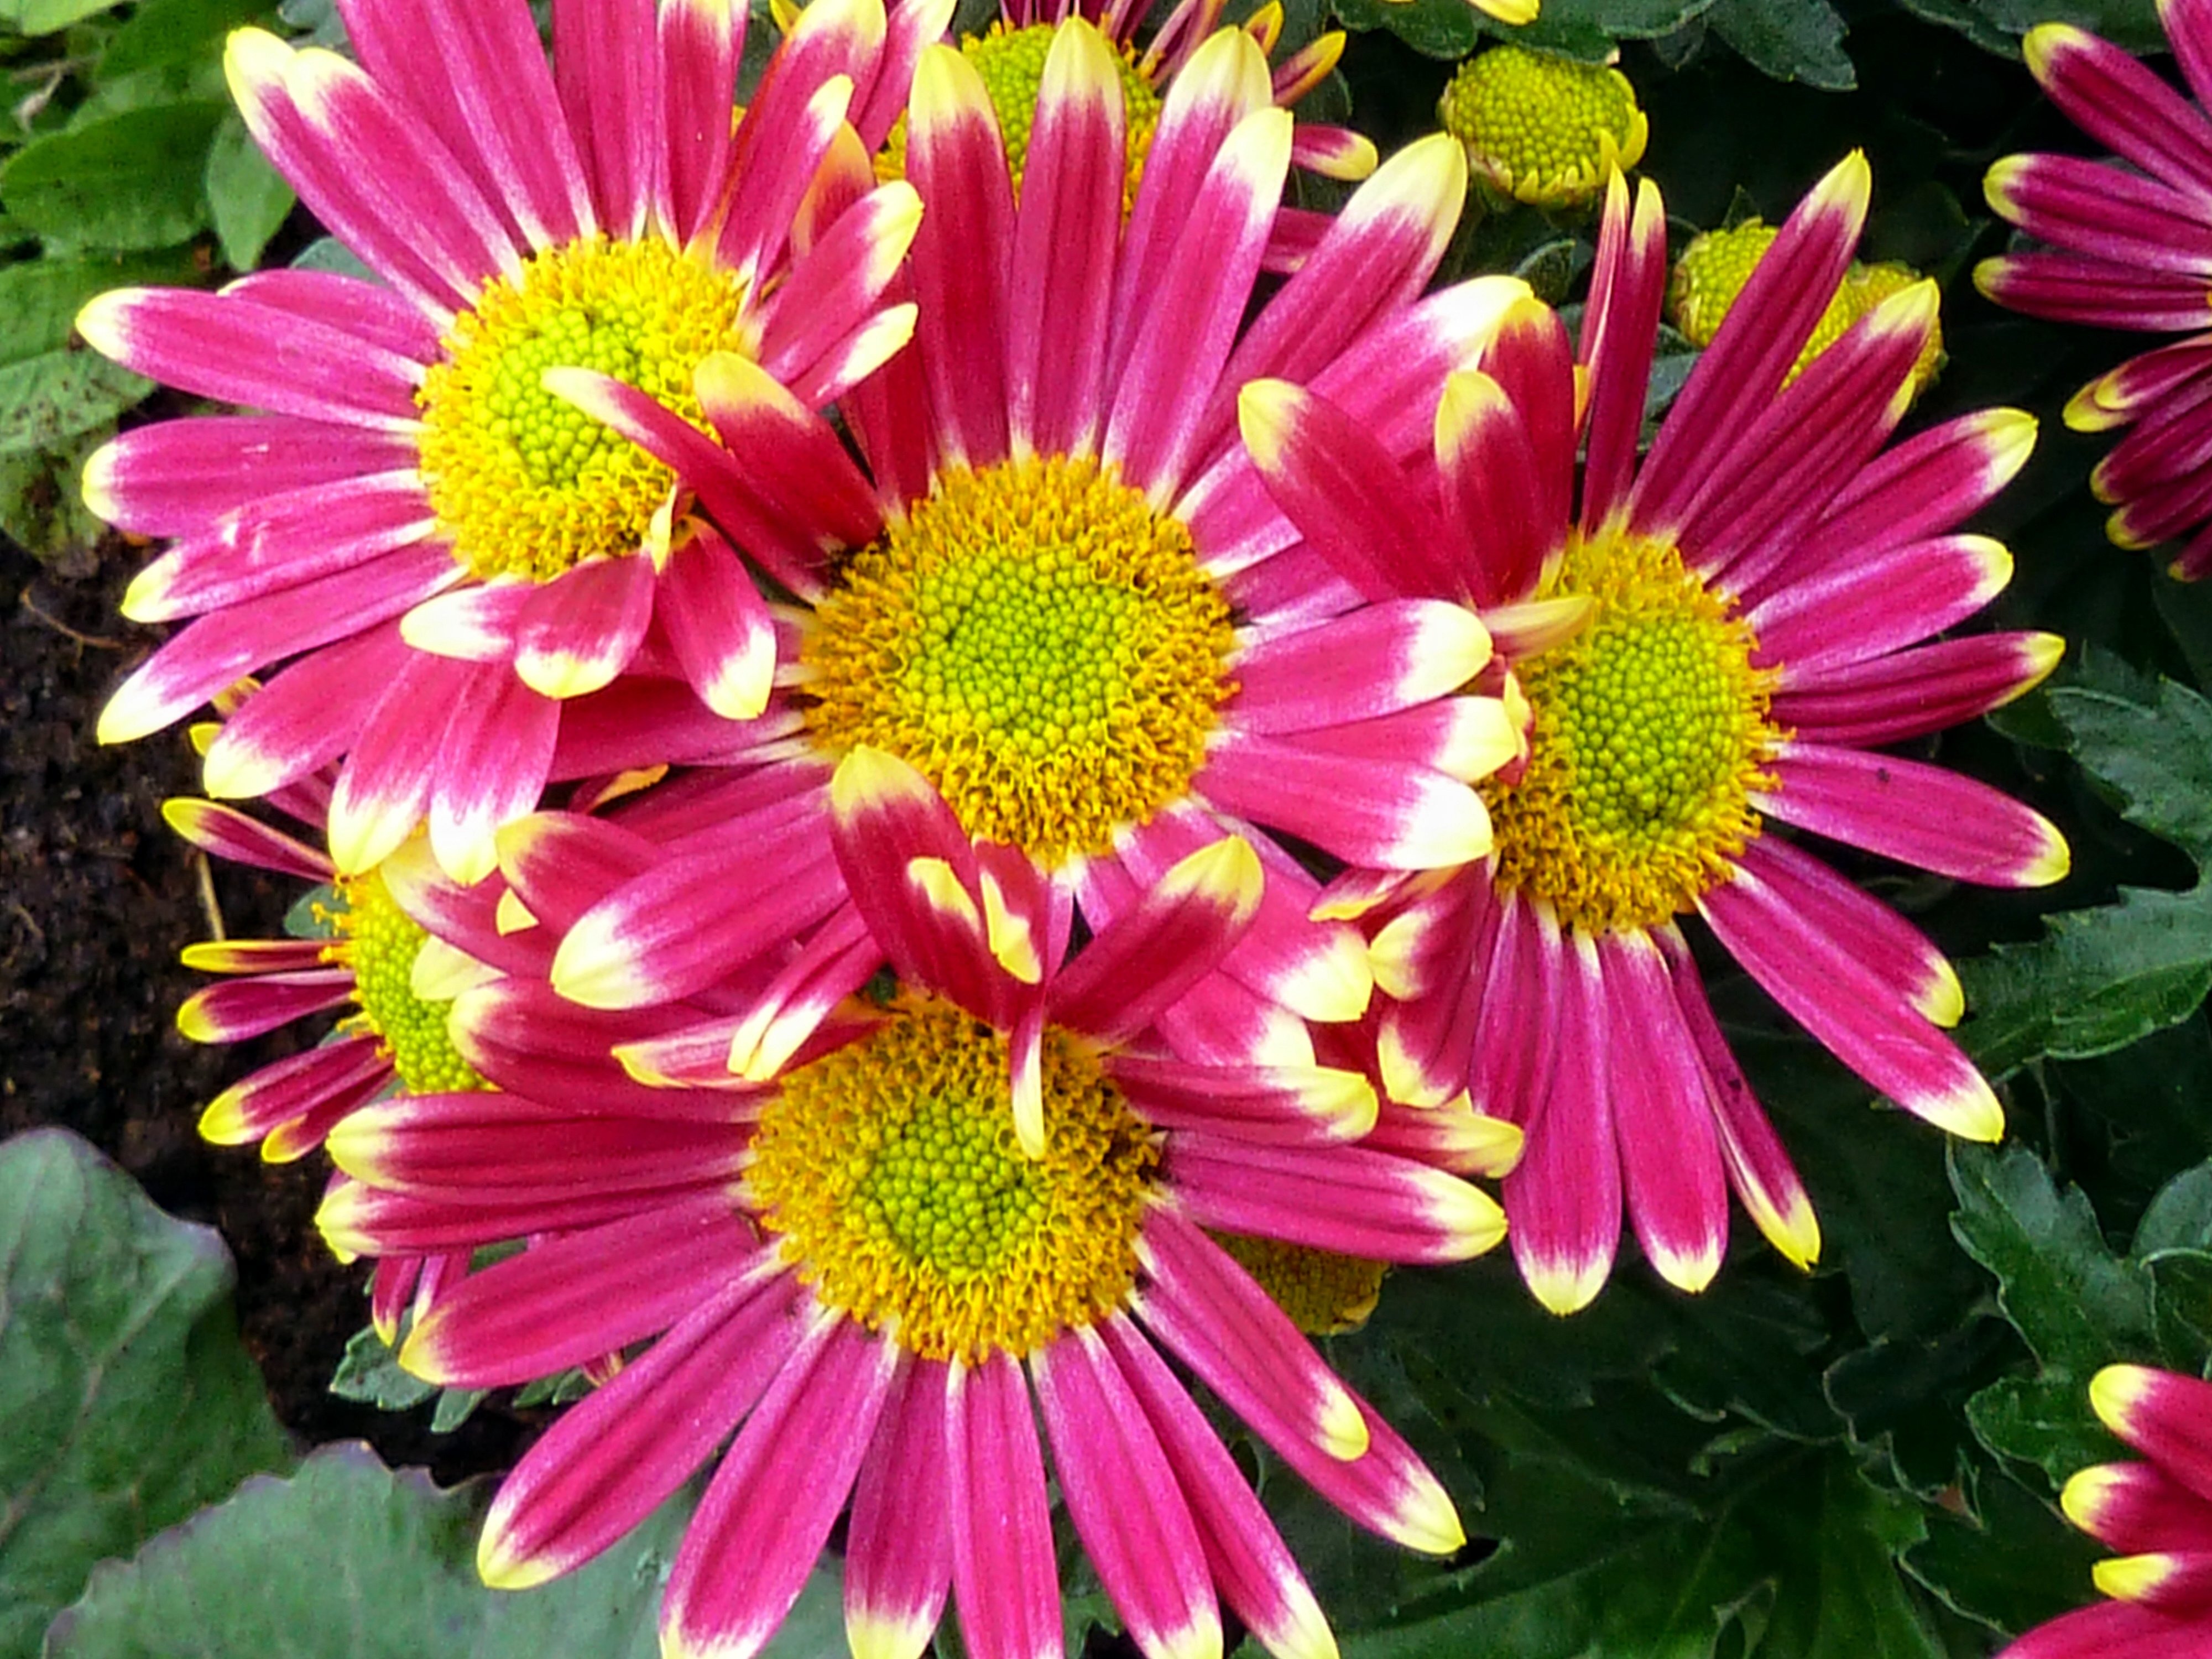
nature, plant, bunch, flower, petal, daisy, colorful, garden, pink, flora, flowers, aster, gerbera, floristry, flowering plant, daisy family, asterales, annual plant, land plant, marguerite daisy, chrysanths, blanket flowers